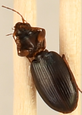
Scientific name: Synuchus impunctatus
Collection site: Steigerwaldt-Chequamegon NEON (STEI), plot STEI_003